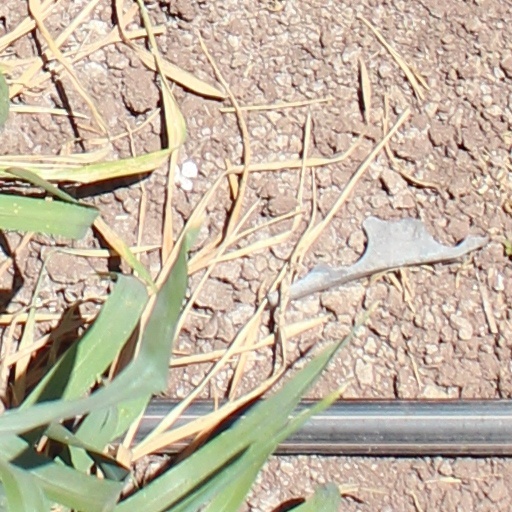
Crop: wheat